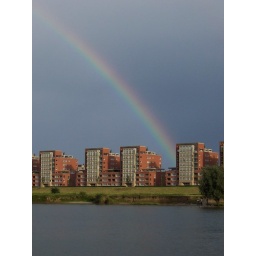
I like this photo because of the dark sky, the red bricks of the buildings en the rainbow shining over them